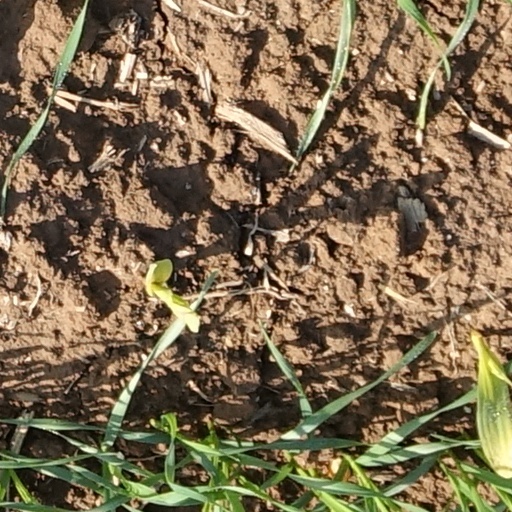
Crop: wheat